Leadbeater's possum

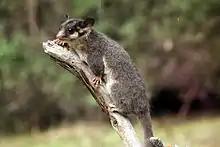
George, a taxidermied male Leadbeater's possum ("Gymnobelideus leadbeateri"), that Friends of Leadbeater's Possum uses for its educational work concerning this threatened species.

Leadbeater's possums and their forest habitat have been the subject of the largest longitudinal study of any species in the world—conducted by David Lindenmayer, a professor at the Australian National University, and his research assistants since 1983. Hundreds of peer reviewed scientific papers, journal articles and books have resulted from the years of data collection by the ANU team. Their findings show that the availability of suitable habitat is critical: forest must be neither too old nor too young, with conservation efforts for Leadbeater's possums involving protection of remaining old-growth stands, and maintenance of younger stands that are allowed to attain hollow-bearing age. Clearfell logging and salvage logging (after bushfires) have been proven by the researchers to have been the greatest threat to the possums' conservation in the wild over the last three decades of the 20th century.